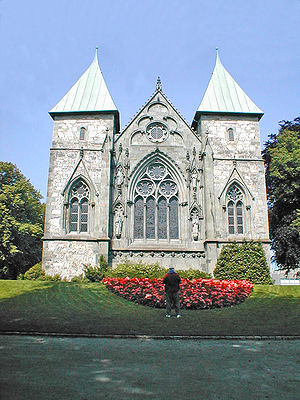
Stavanger / Samfund / Religiøse forhold
Stavanger Domkirke fra 1125 er byens katedral og ligger midt i byen. Ved siden af domkirken ligger også Bispekapellet fra 1200-tallet og de rekonstruerede grundmure fra 1200-tallets Mariakirken.
Stavanger er en by og kommune i Rogaland som ligger i det sydvestlige Norge. Stavanger er Norges fjerdestørste bykommune med 132.729 indbyggere og Norges tættest befolkede kommune. Kommunen ligger i Nord-Jæren og udgør sammen med Sandnes, Sola og Randaberg landets tredjestørste byområde med 241.990 indbyggere.